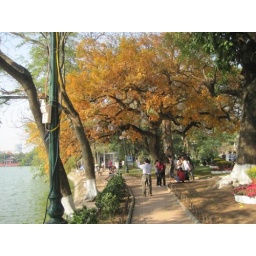
The only tree had yellow leaves around the lake at spring. xD